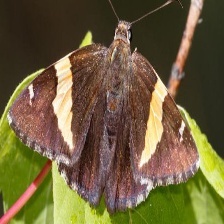
Species: GOLD BANDED